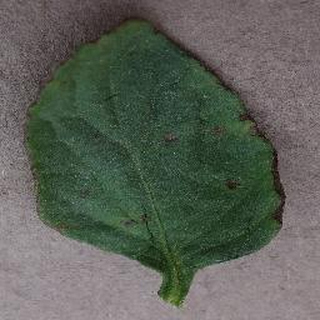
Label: tomato_bacterial_spot